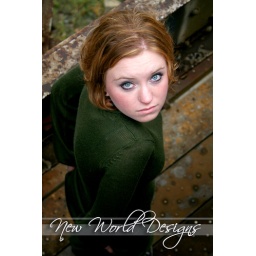
Cait 2008 Senior; Shot under a rail road track bridge on a platform. VERY dangerous but she wanted the shot!